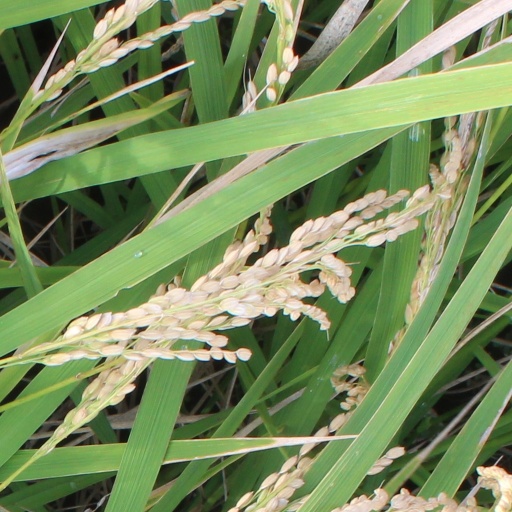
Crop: rice